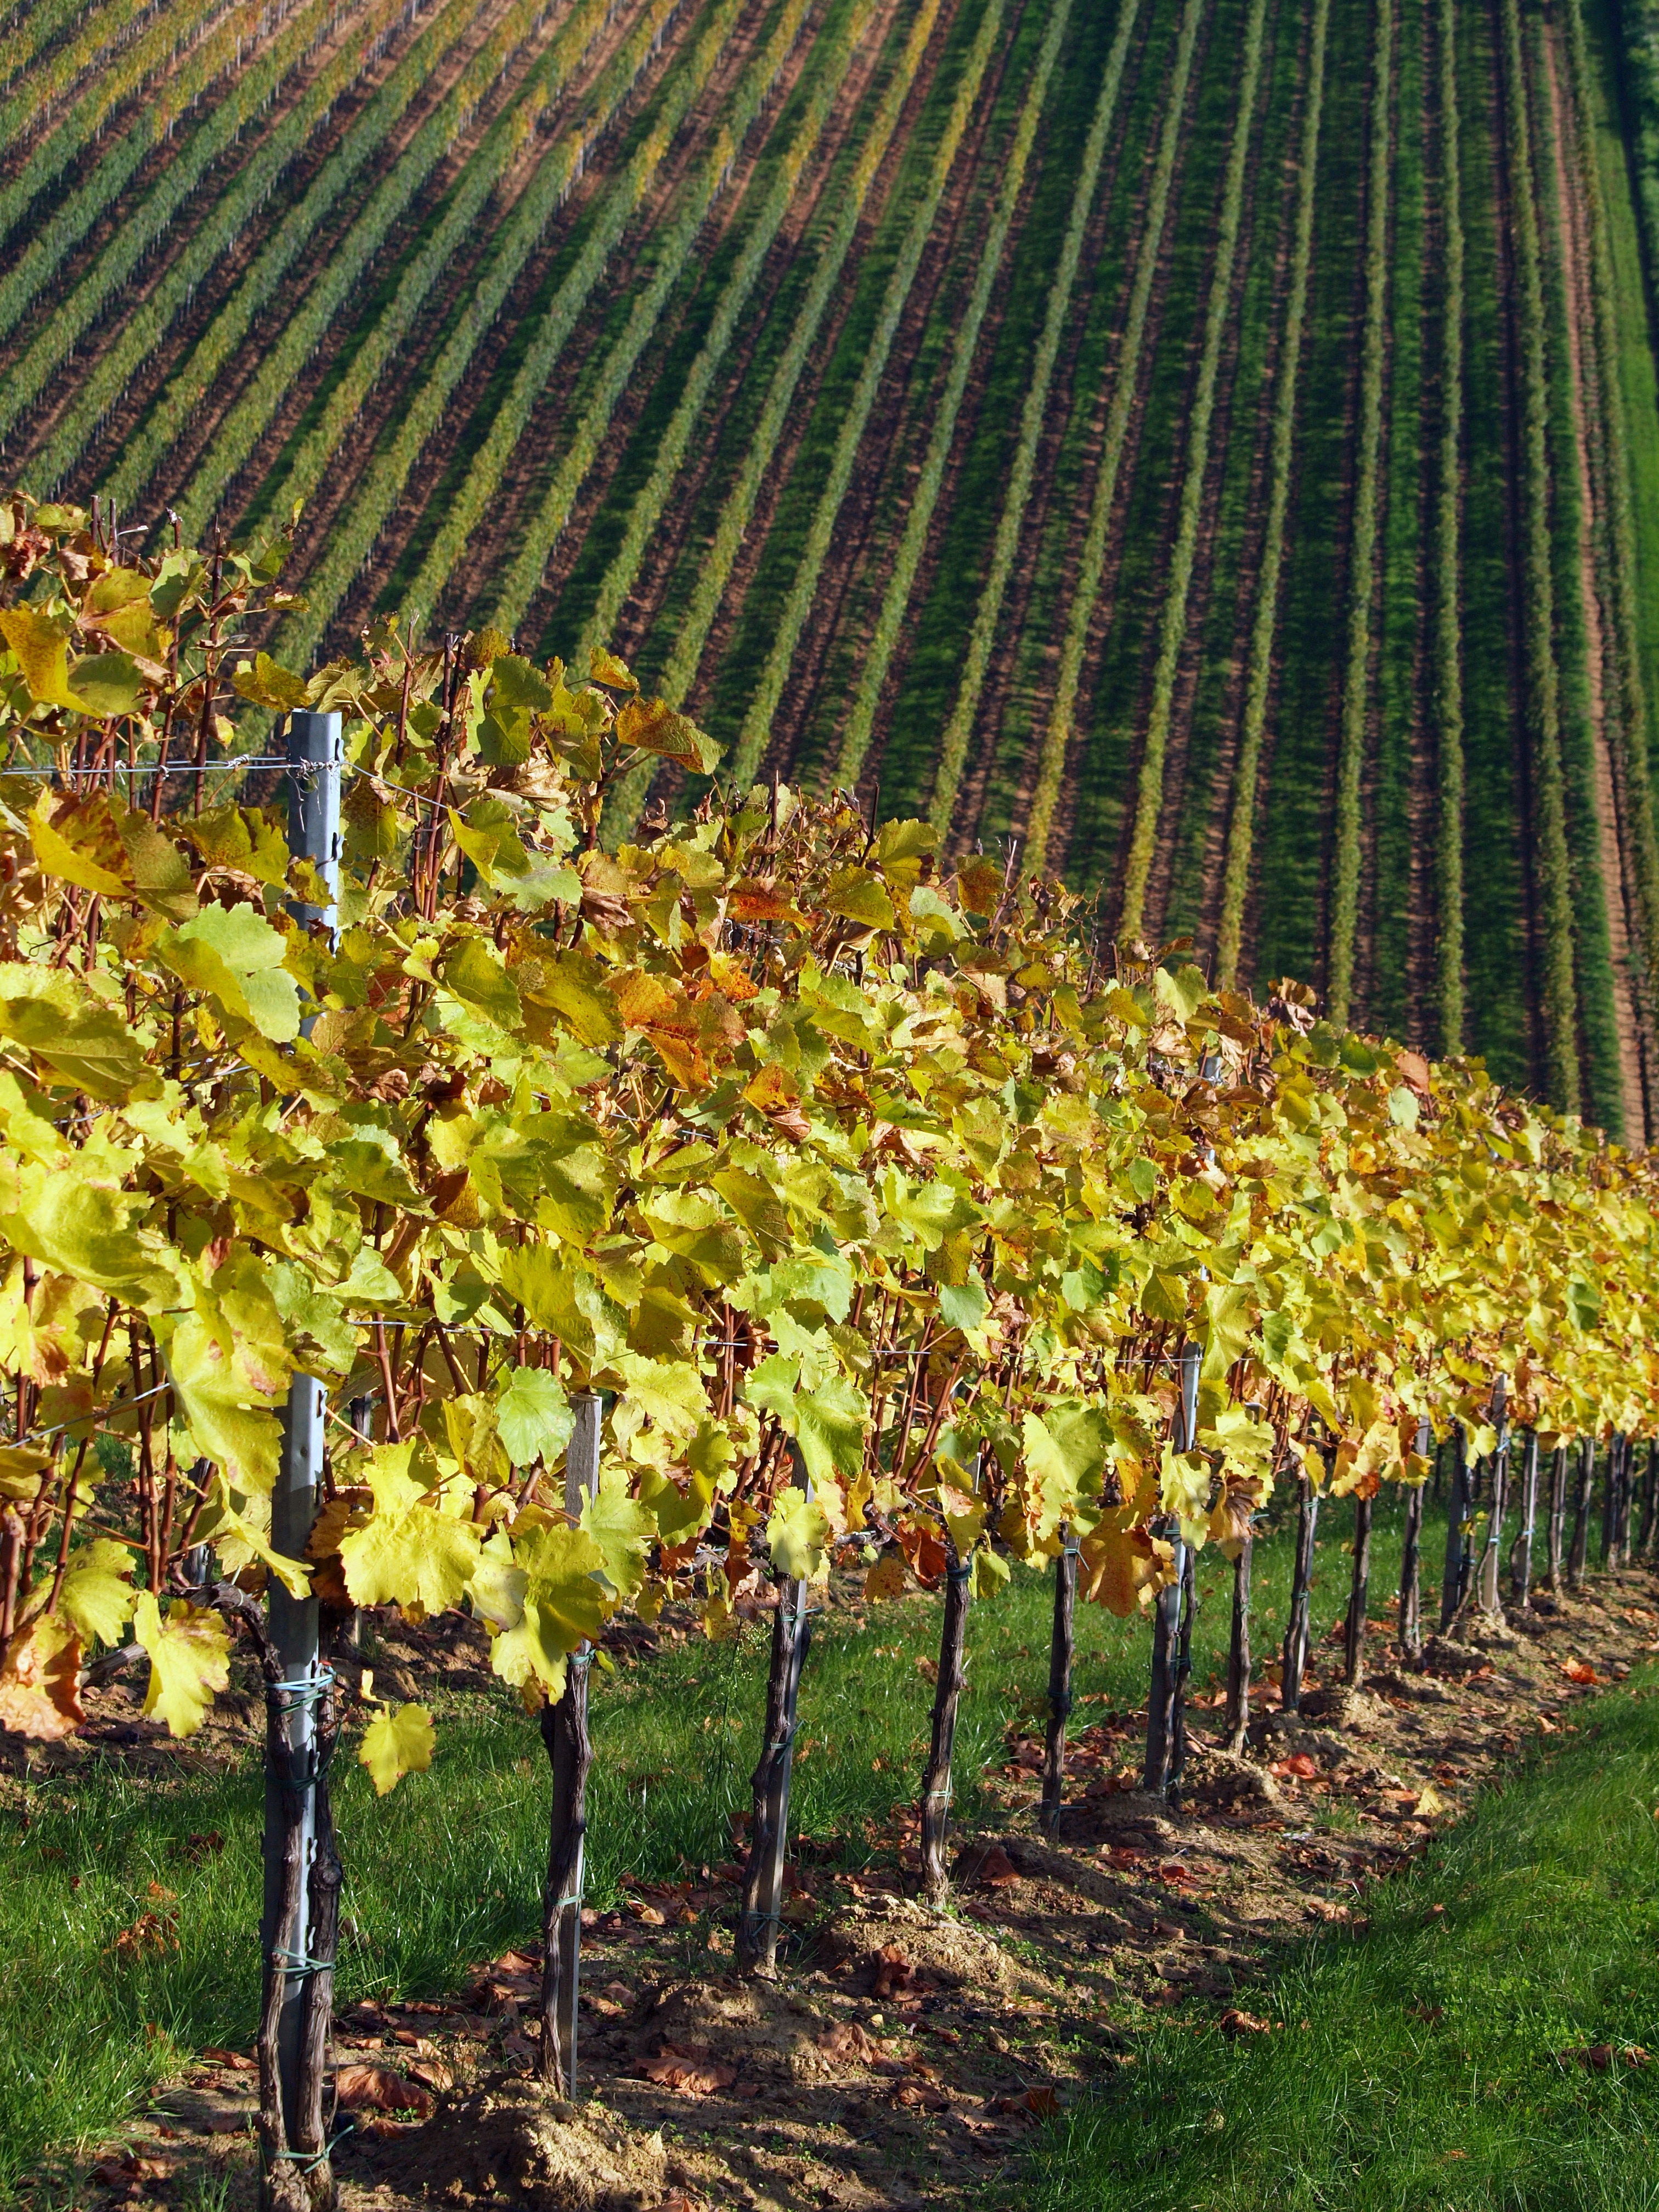
mountain, plant, grape, vineyard, road, field, fruit, flower, foliage, line, food, green, produce, crop, soil, yellow, agriculture, plantation, flowering plant, vitis, outdoor structure, grapevine family, vill ny, devil's ditch